Engenas Lekganyane

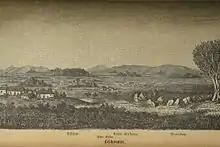
Mphome Mission in the South African Republic 1886

Drought, disruptions, and the violence associated with the South African War in 1899, led the Mamabolo chiefs to abandon their homelands for some years. The Lekganyanes appear to have left with them, but then returned home when the Chief purchased Syferkuil Farm in 1905 next to the original reserve.